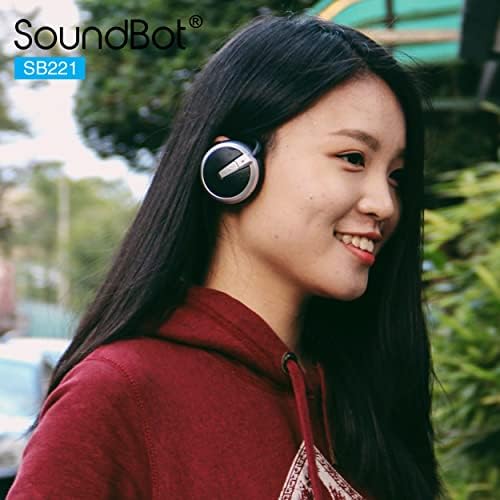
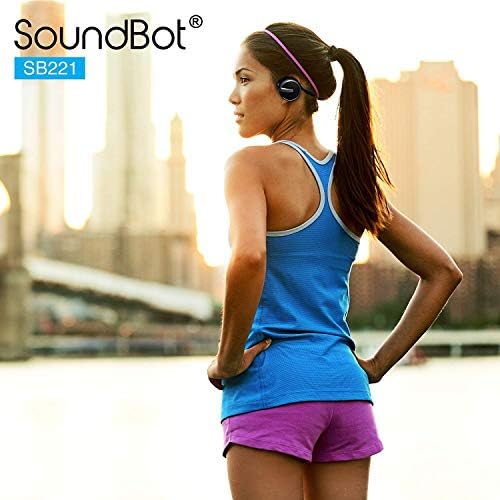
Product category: headphones
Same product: yes